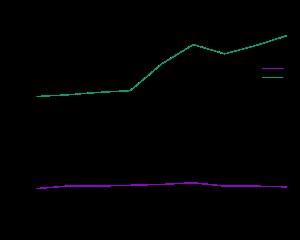
La gare de Paris-Montparnasse, dite aussi gare Montparnasse, est l'une des six grandes gares ferroviaires terminus parisiennes. Elle est située à Montparnasse, sur la rive gauche de la Seine, à cheval sur les 14ᵉ et 15ᵉ arrondissements.